Tobago Cays

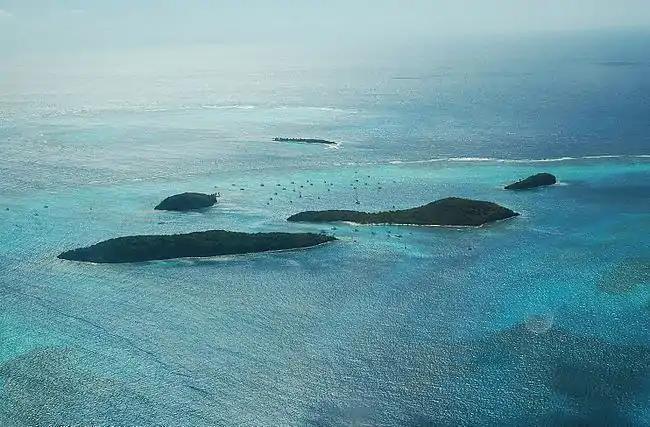
Tobago Cays Marine Park from the air

Tourism is the main activity within the marine park. Around 8000 yachts visit the cays each year, which includes many charter yachts, and day trips. Snorkelling and scuba diving is a popular activity within the park, there are four local dive shops in the surrounding islands – the most popular sites for scuba diving are Mayreau Gardens, Horseshoe Reef and World's End Reef. Cruise ships visit the park mainly in the high season from November to April. Visitors also use water taxis to visit the cays for a day trip, there are around 40 taxis in Union and 5–10 in Mayreau. There are a number of vendors in the park, selling T-shirts, handicrafts, ice, bread, fresh fish, fruits and vegetables to the visiting yachts. Vendors are restricted to the north beach of Petit Bateau. Wind surfing also occurs in the park. Hotels and restaurants in the surrounding islands are dependent on the park for drawing tourists to the area.